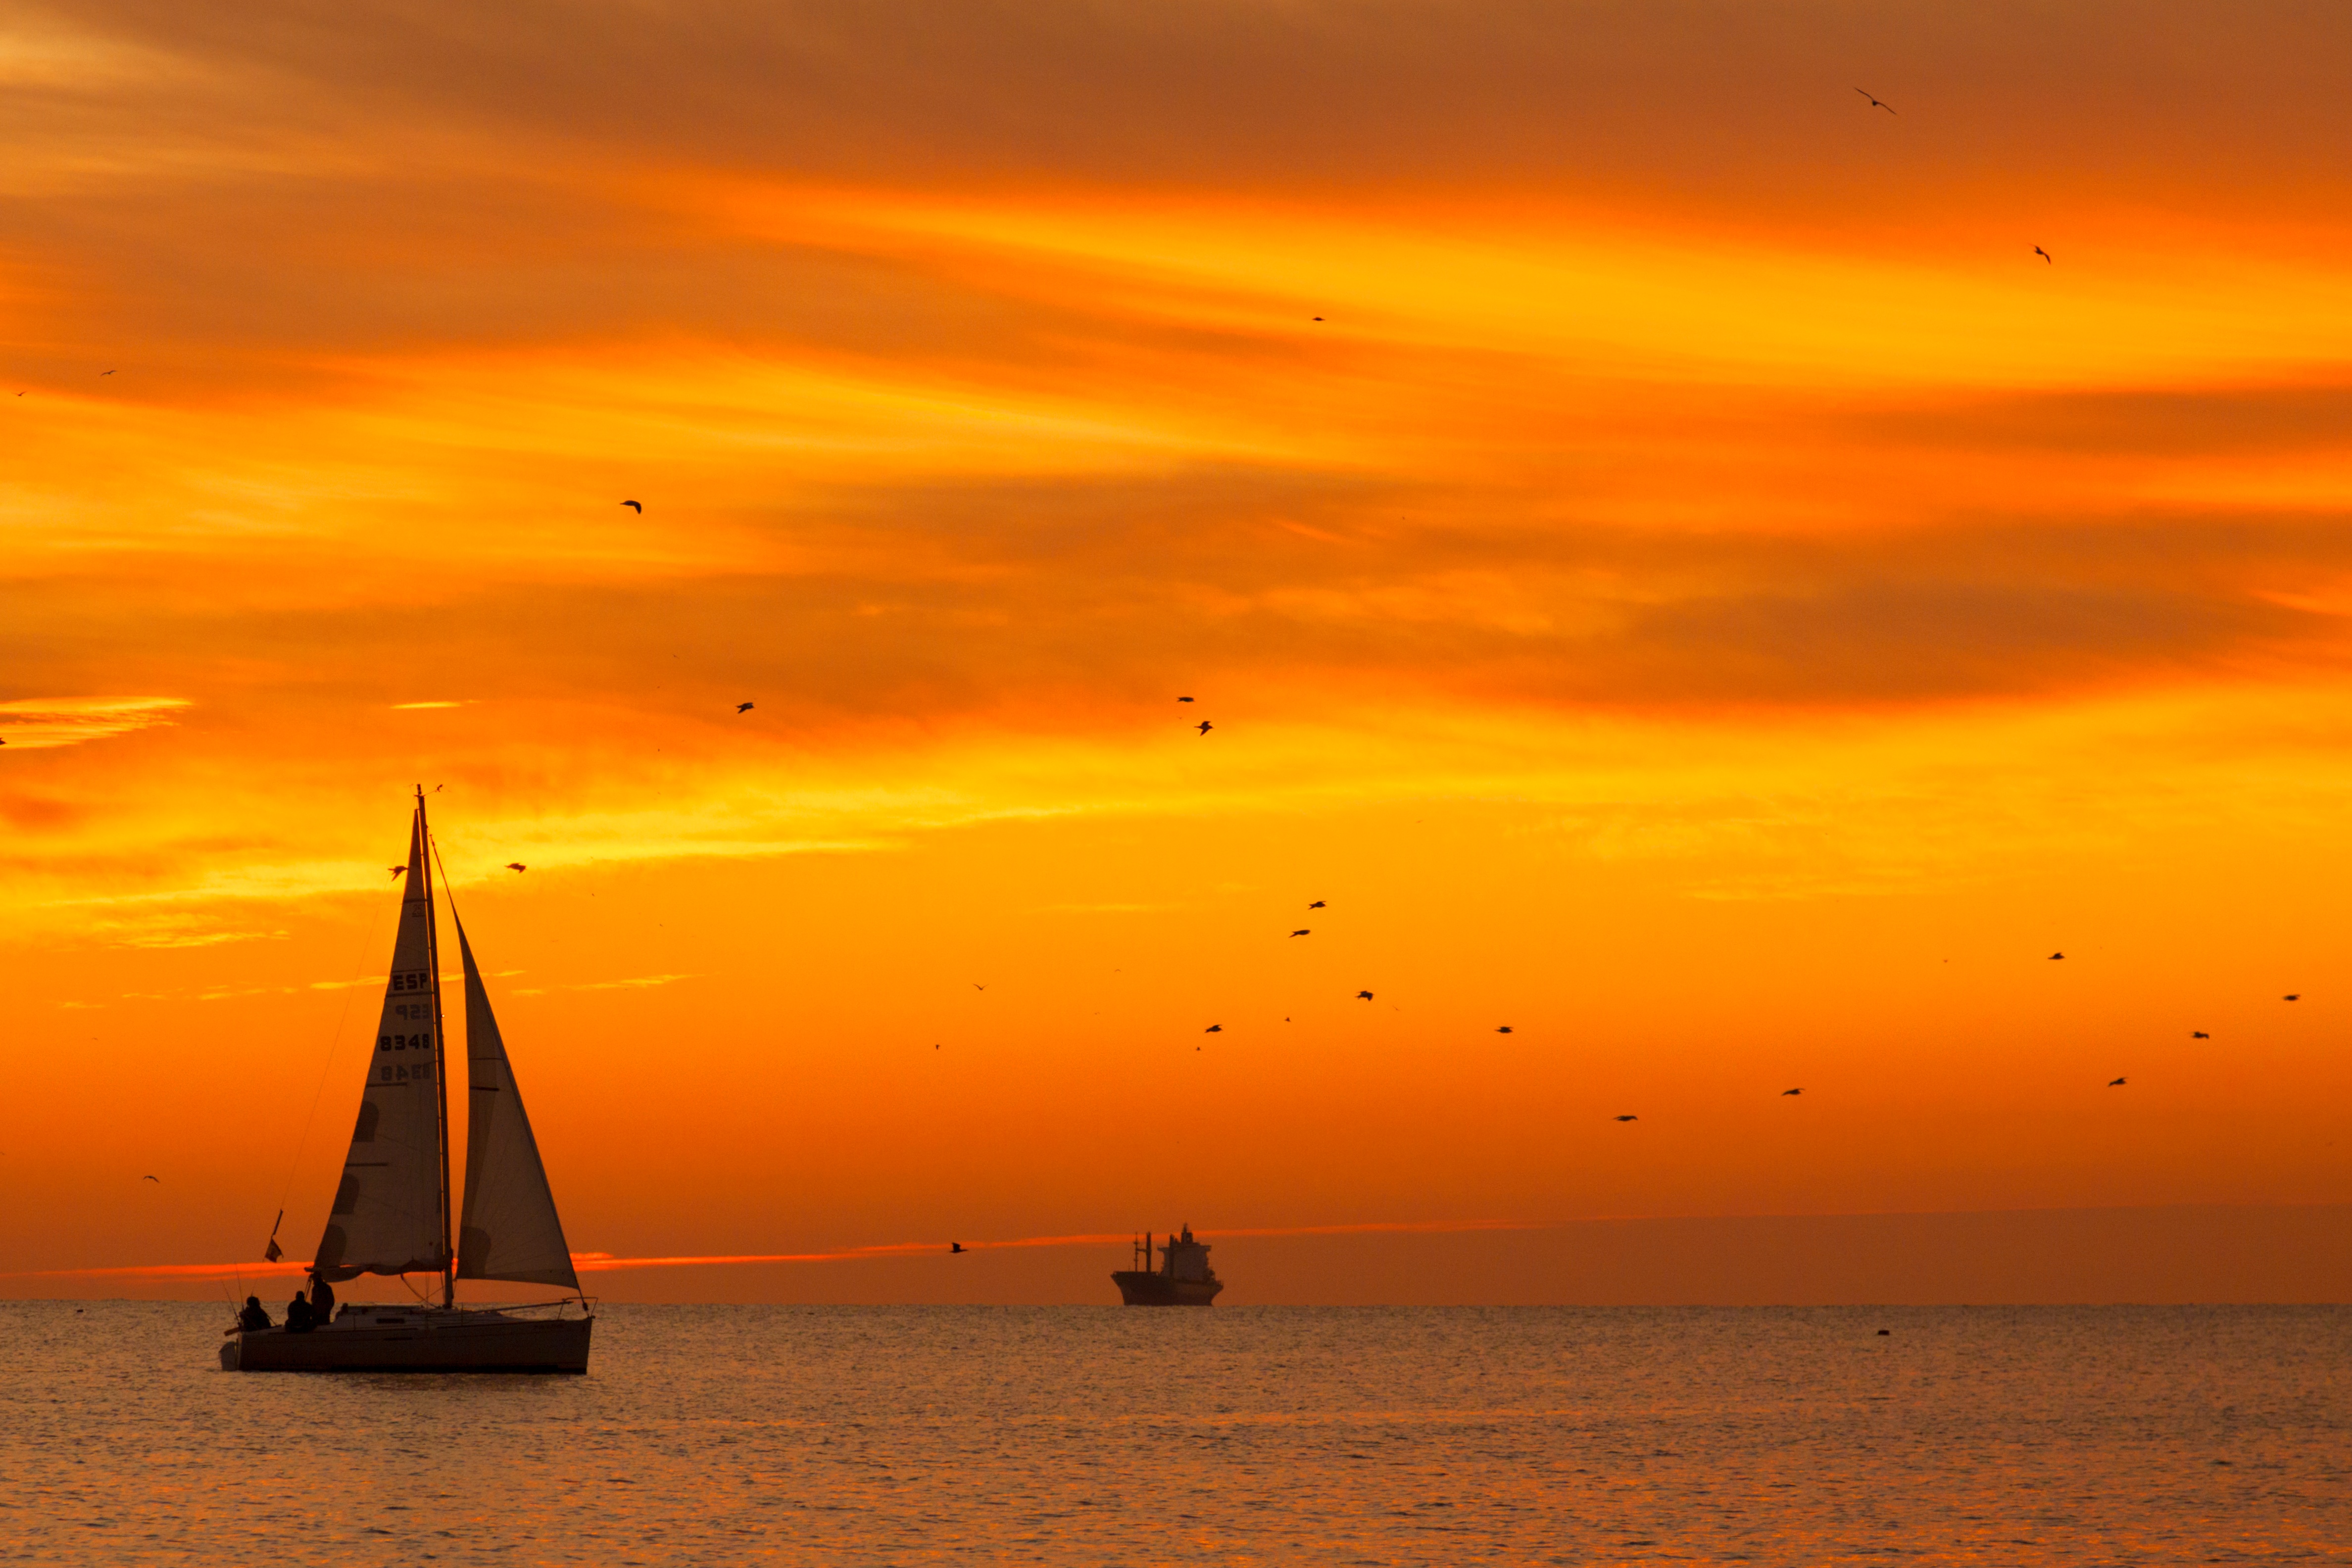
beach, sea, coast, ocean, horizon, sky, sun, sunrise, sunset, sunlight, morning, shore, dawn, dusk, evening, bay, afterglow